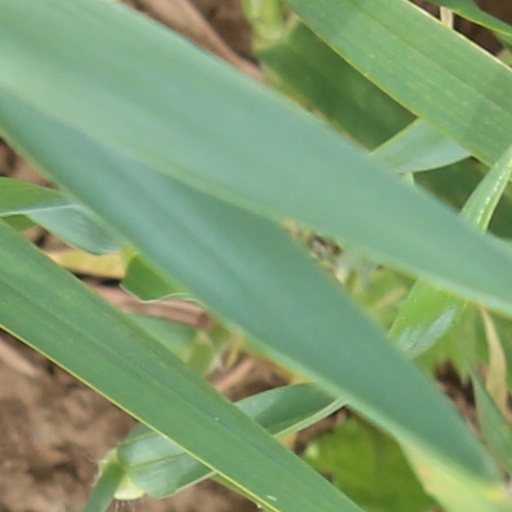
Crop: wheat